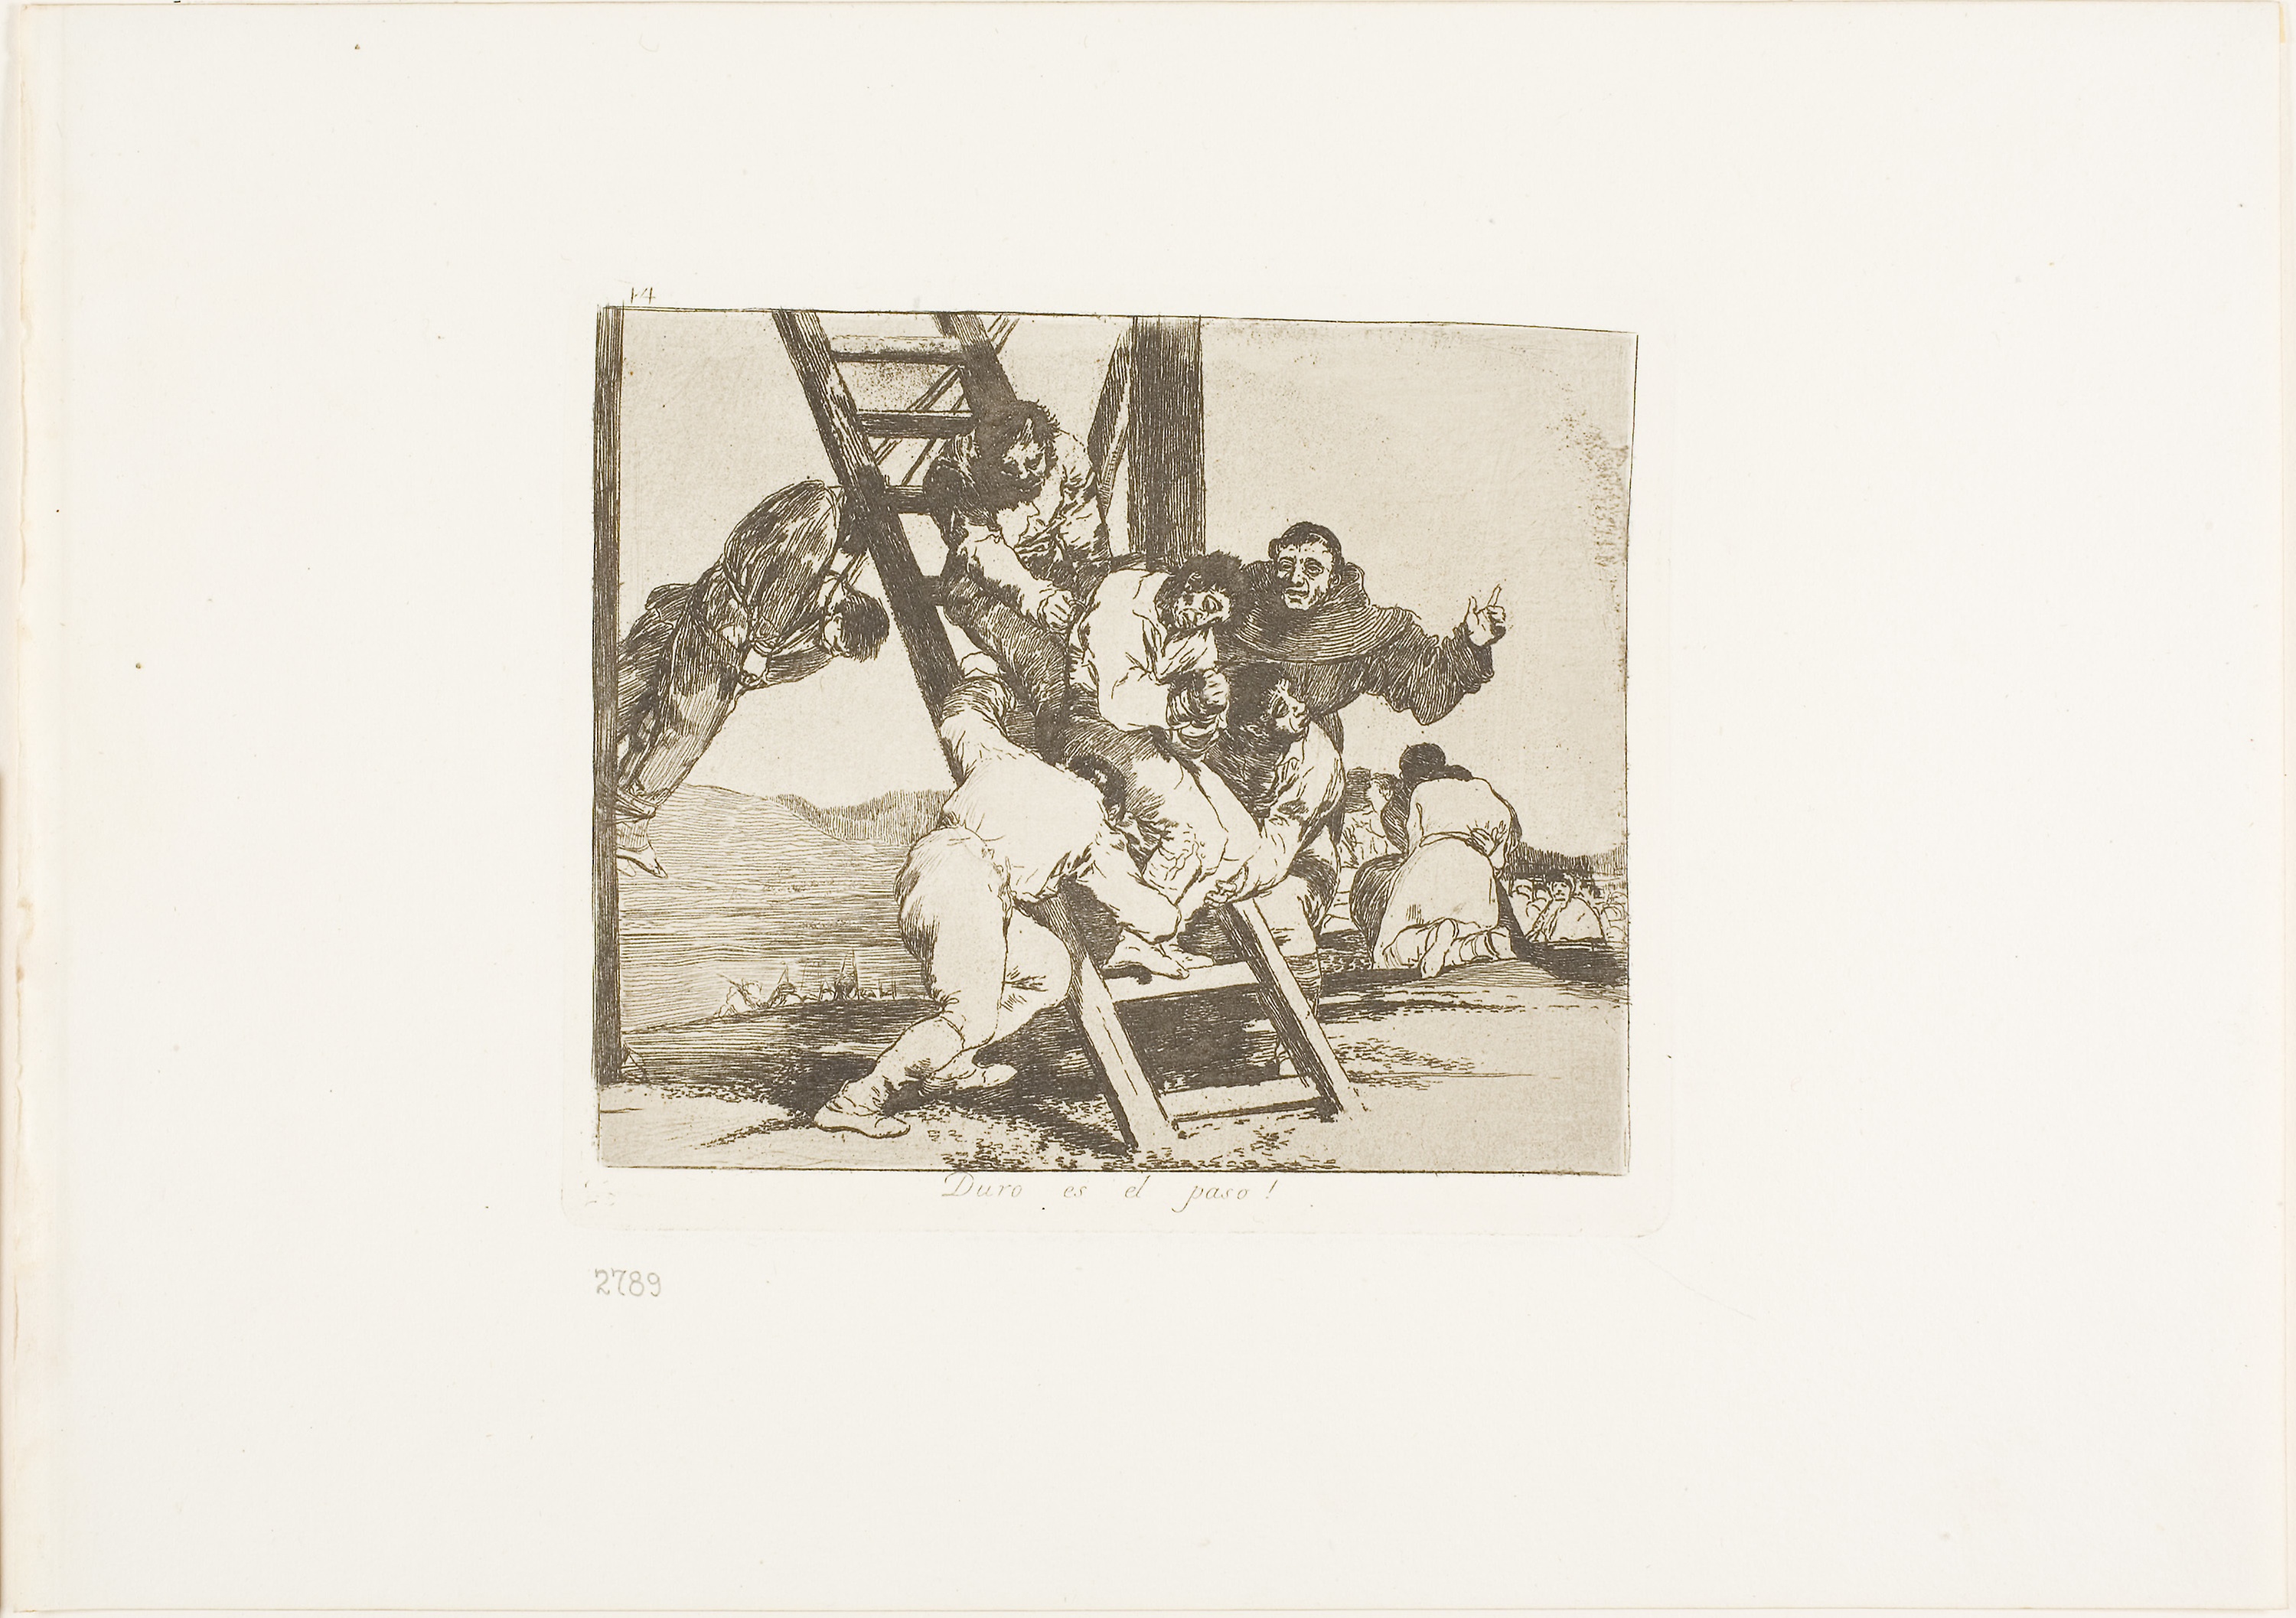
text, art, illustration, font, drawing, artwork, modern art, picture frame